Brown of Harvard (1911 film)

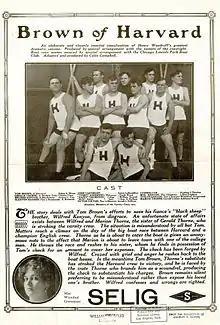
Contemporary advertisement flier.

Brown of Harvard is a 1911 silent film based on the 1906 play of the same name by Rida Johnson Young. It was the film debut of Edgar Kennedy.